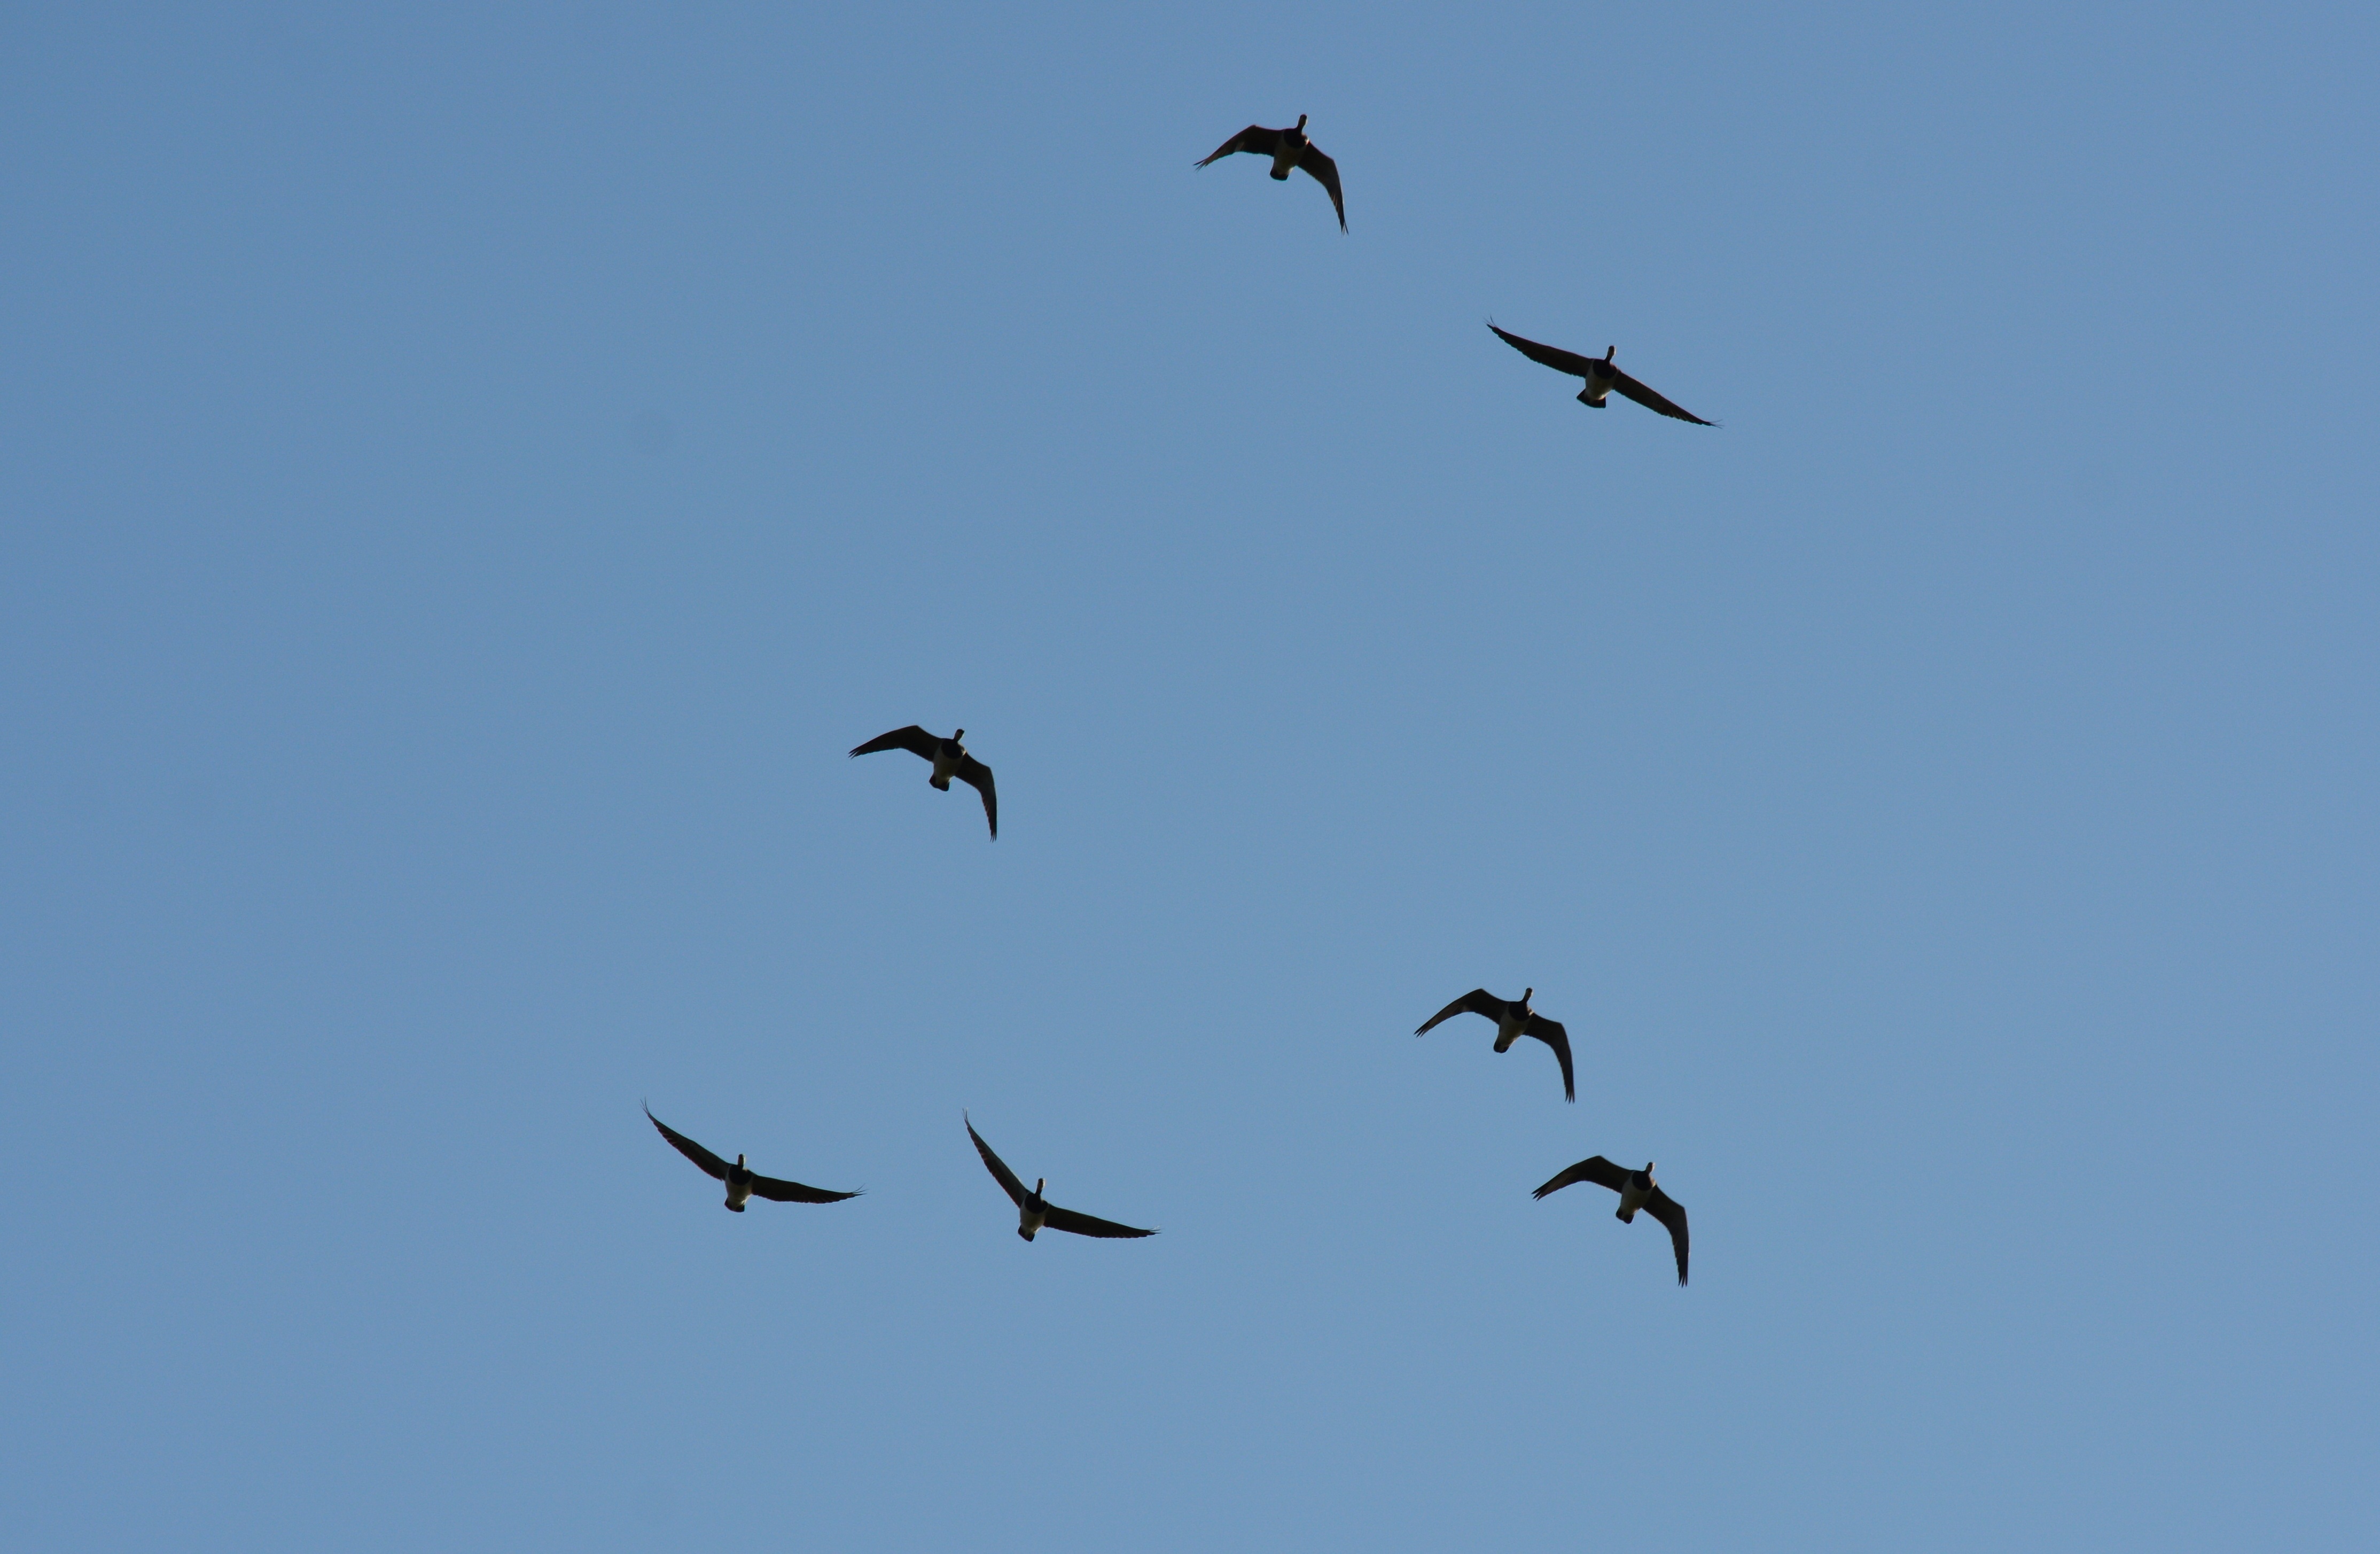
nature, bird, wing, sky, flock, formation, flight, blue, fauna, birds, vertebrate, crane, bird migration, wild geese, formation flight, animal migration, crane like bird